LolliLove

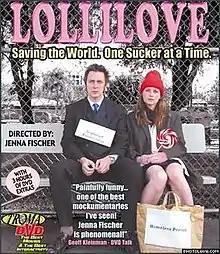
DVD cover featuring Gunn and Fischer

LolliLove is a 2004 American mockumentary co-written by, directed by and starring Jenna Fischer. The film satirizes a hip, misguided Southern California couple who decide to make a difference in the lives of the homeless by giving them lollipops with a cheery slogan on the wrapper.